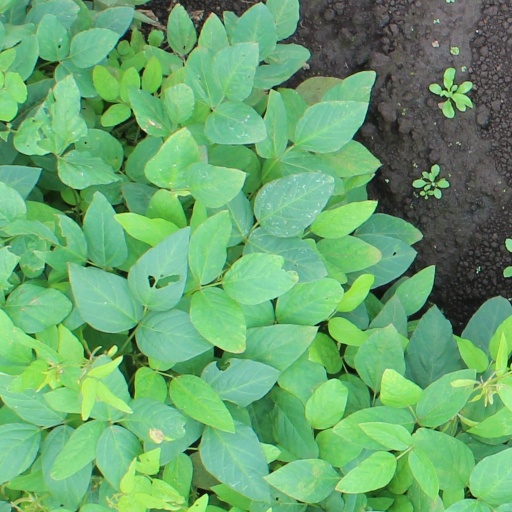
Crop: soybean